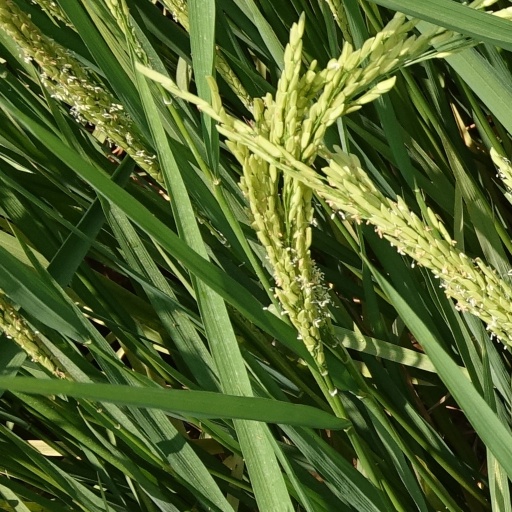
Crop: rice